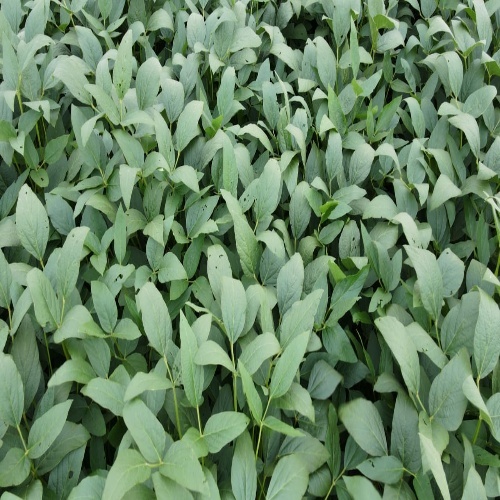
Label: Diabrotica_speciosa